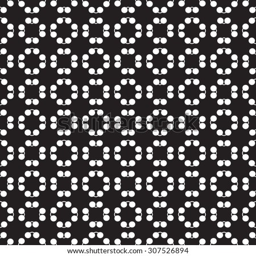
the pattern of white dots .